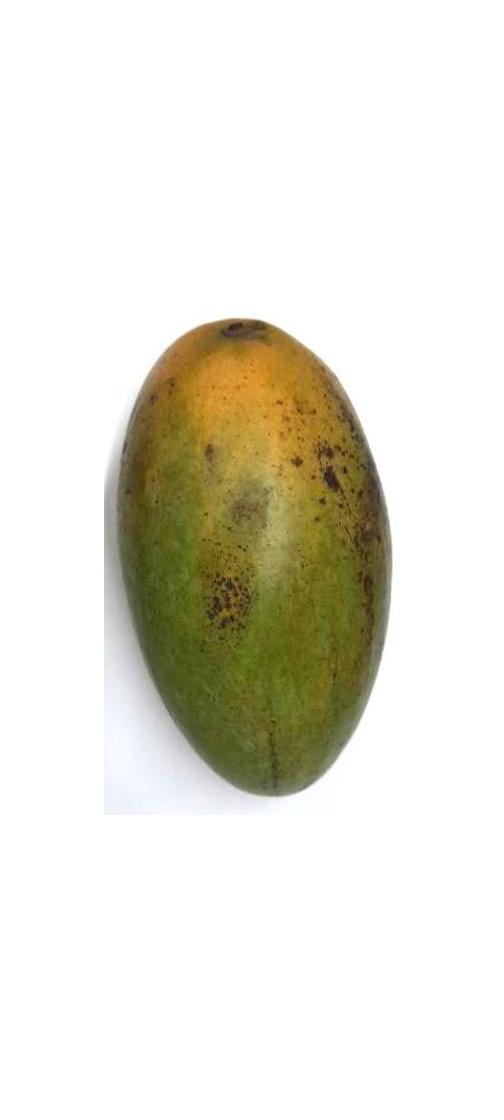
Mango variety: Rupali